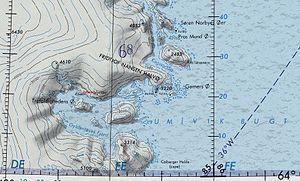
La baie d'Umivik est une baie au large de la côte est du Groenland.